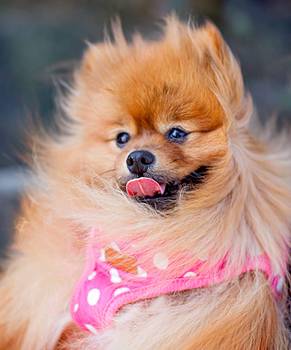
Label: No Watermark